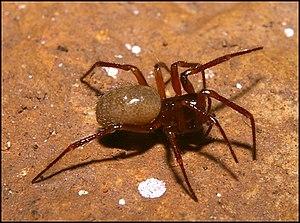
Robertus mazaurici en vue latérale droite. Grotte ouest de l' Hérault.
La biospéologie, quelquefois nommée biospéléologie, est l'étude des organismes cavernicoles, c'est-à-dire vivant à l'intérieur des cavités terrestres.
Robertus mazaurici est une espèce d'araignées aranéomorphes de la famille des Theridiidae.
Robertus est un genre d'araignées aranéomorphes de la famille des Theridiidae.